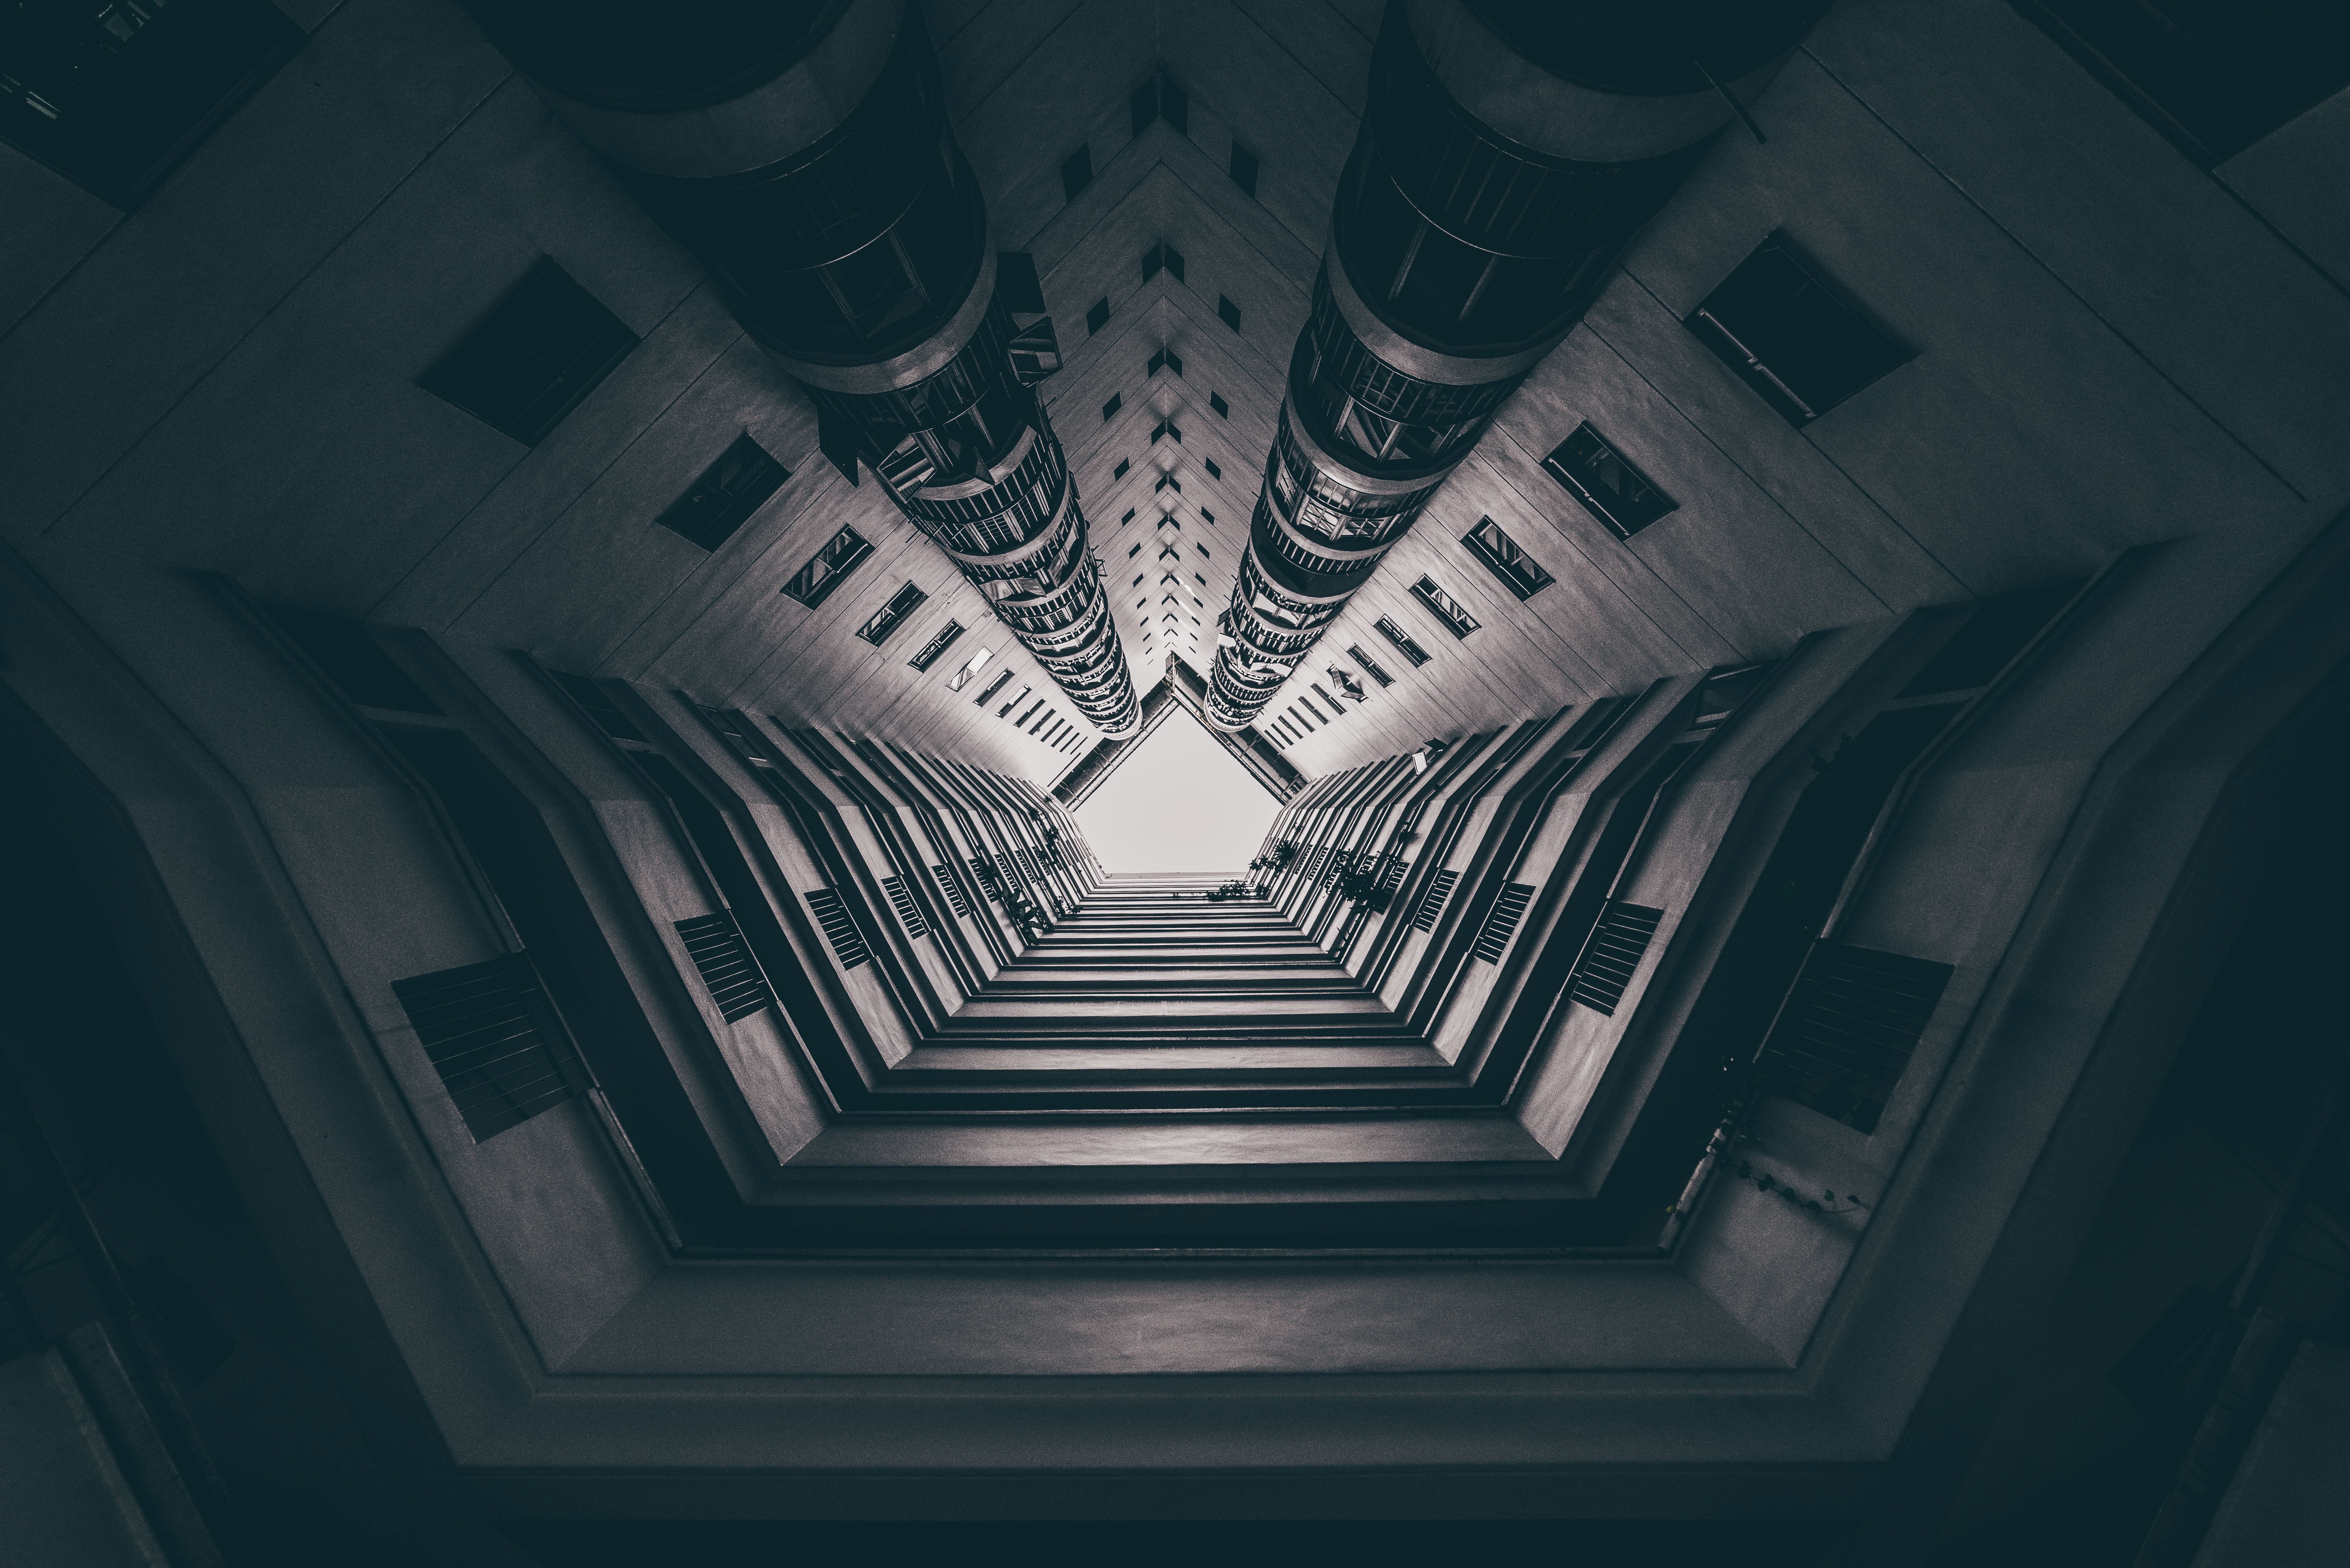
light, black and white, white, photography, ceiling, darkness, blue, black, monochrome, design, symmetry, shape, monochrome photography, computer wallpaper